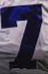
Number: 7